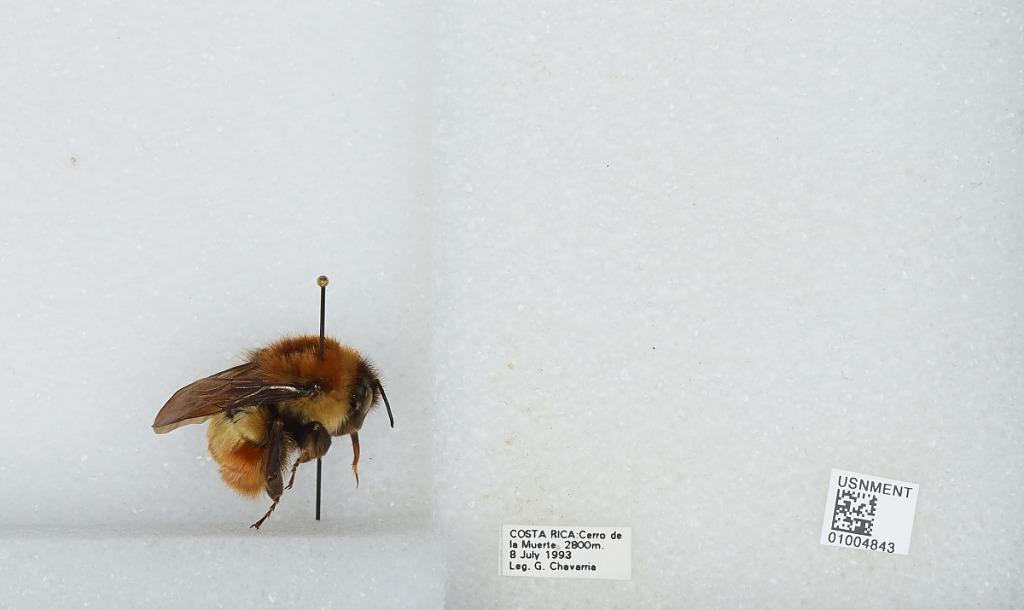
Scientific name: Bombus (Pyrobombus) ephippiatus (Say)
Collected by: G. Chavarria
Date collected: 1993-7-8
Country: Costa Rica
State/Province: San Jose
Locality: Cerro de la Muerte
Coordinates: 9.5583, -83.7239